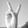
ASL letter: V